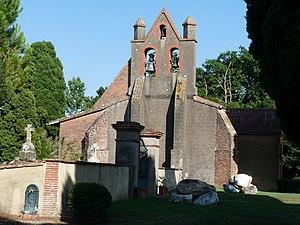
Eglise de Pouze, Haute-Garonne, France
La liste des églises de la Haute-Garonne recense de manière exhaustive les églises situées dans le département français de la Haute-Garonne.
Pouze est une commune française située dans le département de la Haute-Garonne, en région Occitanie. Pouze est une commune du Sicoval.